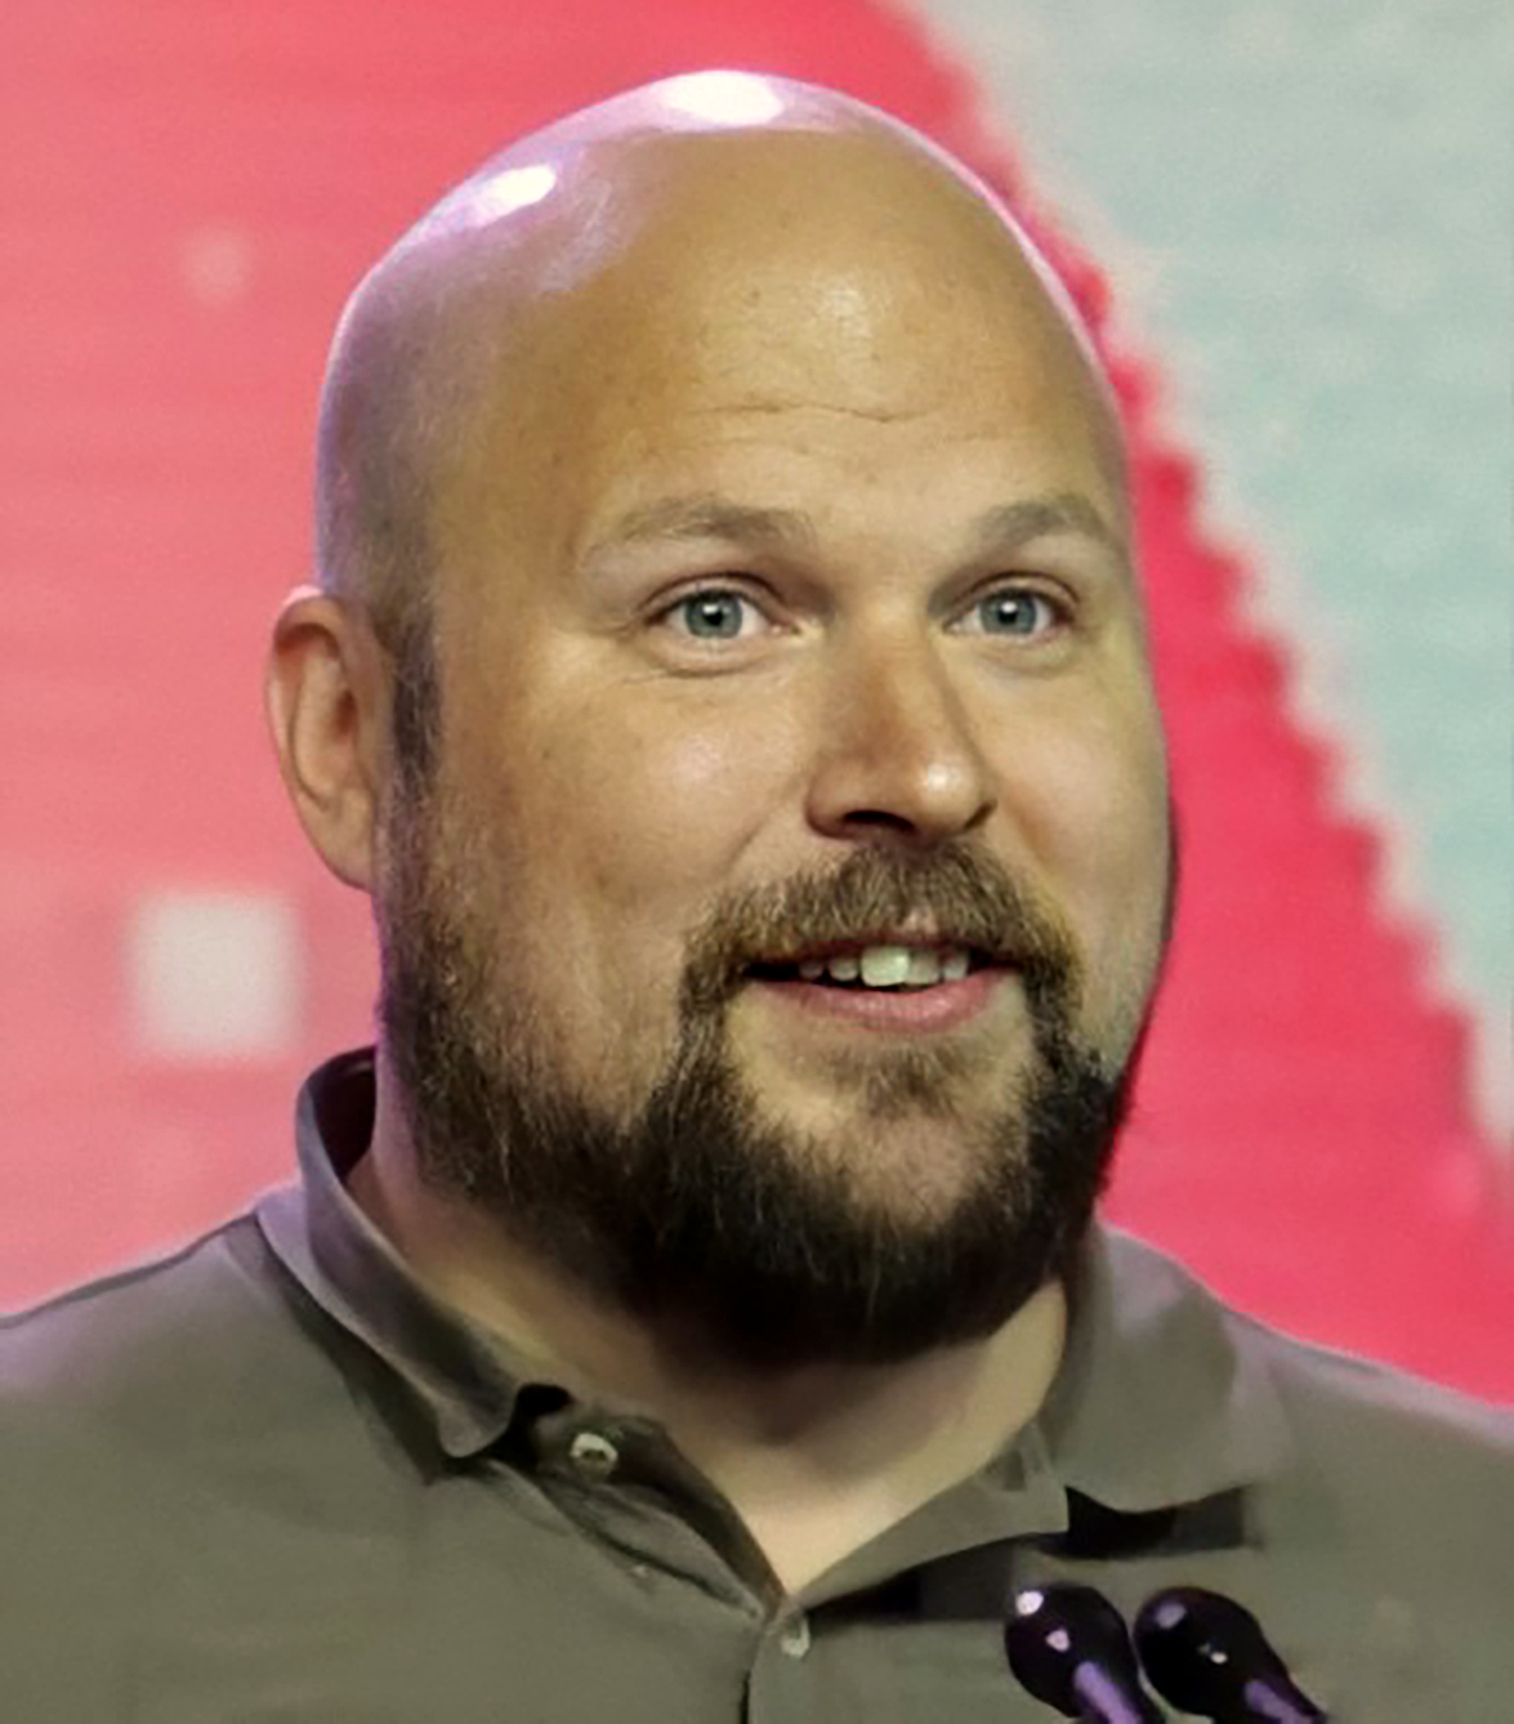
มาร์กุส แพช็อน

| name = มาร์กุส แพช็อน
| image = Notch receives the Pioneer Award at GDC 2016 (cropped).jpg
| image_size = 220px
| caption = แพช็อนที่งานGame Developers Conference|เกมเดเวลอปเปอร์คอนเฟอร์เรนซ์ ในปี ค.ศ. 2016
| other_names = น็อตช์
| birth_name = มาร์กุส อะเล็กเซย์ แพช็อน
| birth_place = สต็อกโฮล์ม สวีเดน
| occupation = นักพัฒนาวิดีโอเกมและนักออกแบบวิดีโอเกม|นักออกแบบ
| known_for = ผู้สร้าง "ไมน์คราฟต์", ก่อตั้งโมแจงสตูดิโอส์
Category:Articles with hCards
มาร์กุส อะเล็กเซย์ แพช็อน (, ; เกิด 1 มิถุนายน พ.ศ. 2522) หรือที่รู้จักกันในชื่อ Notch เป็นโปรแกรมเมอร์และนักออกแบบวิดีโอเกมชาวสวีเดน เขาเป็นที่รู้จักกันดีที่สุดในการสร้างวิดีโอเกมแซนด์บ็อกซ์ "ไมน์คราฟต์" และก่อตั้งบริษัทวิดีโอเกมโมแจงสตูดิโอส์ในปี ค.ศ. 2009
การร่วมทุนของแพช็อนในการก่อตั้งโมแจงคือ "ไมน์คราฟต์" ซึ่งได้รับความนิยมและการสนับสนุนตั้งแต่การปล่อยตัวเกมเดโมในปี ค.ศ. 2009 ตั้งแต่นั้นมา เขาก็มีชื่อเสียงโด่งดังในอุตสาหกรรมวิดีโอเกม ได้รับรางวัลมากมายและรู้จักกับผู้นำในอุตสาหกรรมวิดีโอเกม เขาดำรงตำแหน่งหัวหน้านักออกแบบของไมน์คราฟต์จนกระทั่งเกมเปิดตัวอย่างเป็นทางการในปี ค.ศ. 2011 หลังจากนั้นเขาได้ส่งต่อตำแหน่งให้กับเย็นส์ แบร์เยนสเตน เขายังคงทำงานเกี่ยวกับ "ไมน์คราฟต์"ต่อไปจนกระทั่งเขาลาออกจาก โมแจง ในเดือนกันยายน ค.ศ. 2014 หลังจากที่ ไมโครซอฟท์ เข้าซื้อกิจการด้วยมูลค่า 2.5 พันล้านดอลลาร์ ในที่สุด ไมโครซอฟท์ก็แยกตัวออกจากแพช็อนหลังจากมีการแสดงความคิดเห็นไม่เหมาะสมเกี่ยวกับหัวข้อต่าง ๆ เช่น เชื้อชาติและเพศในบัญชี ทวิตเตอร์ ของเขา
== ชีวประวัติ ==
มาร์กุส อะเล็กเซย์ แพช็อน เกิดเมื่อวันที่ 1 มิถุนายน ค.ศ. 1979 ที่สต็อกโฮล์ม ประเทศสวีเดน โดยมีแม่เป็นชาวฟินแลนด์และพ่อเป็นชาวสวีเดน เขาอาศัยอยู่ที่ เอดึสบิน ในช่วงเจ็ดปีแรก ก่อนที่ครอบครัวของเขาจะย้ายกลับไปสต็อกโฮล์ม เขาเริ่มเขียนโปรแกรมคอมพิวเตอร์บ้าน คอมโมดอร์ 128 ของพ่อตอนอายุเจ็ดขวบ หลังจากทดลองกับ โปรแกรมจากสื่อพิมพ์ ต่างๆ เขาได้สร้างเกมแรกเมื่ออายุแปดขวบ ซึ่งเป็น เกมผจญภัยเชิงข้อความ เขาทำงานอย่างมืออาชีพในฐานะนักพัฒนาเกมให้กับ บริษัทคิง เป็นเวลากว่าสี่ปีจนถึงปี ค.ศ. 2009 หลังจากนั้นเขาก็ทำงานเป็นโปรแกรมเมอร์ให้กับ บริษัทจัลบัม เขายังเป็นหนึ่งในผู้ก่อตั้ง "เวิร์มออนไลน์" ปัจจุบันได้ออกจากการทำงานแล้ว นอกเวลางาน เขาได้ลงแข่งไปแล้ว 7 เกม เขาเป็นตัวหลักของ "ไมน์คราฟต์ : เดอะสตอรี่ออฟโมแจง" ซึ่งเป็นสารคดีผลิตโดย 2 เพลย์เยอร์โปรดักชัน ซึ่งเกี่ยวกับยุครุ่งเรืองของ "ไมน์คราฟต์" และ โมแจง
== ชีวิตส่วนตัว ==
แพช็อนเป็นสมาชิกของเมนซาอินเตอร์เนชันแนล|เมนซาประเทศสวีเดน ในปี ค.ศ. 2011 เขาแต่งงานกับ Elin Zetterstrand และมีลูกสาวหนึ่งคน เมื่อวันที่ 15 สิงหาคม 2555 เขาประกาศว่าเขาและภรรยาได้ฟ้องหย่า การหย่าร้างสิ้นสุดลงในปลายปีนั้น
แพช็อนได้รับการวิพากษ์วิจารณ์ทั้งการละเมิดลิขสิทธิ์และจุดยืนของบริษัทเกมขนาดใหญ่เกี่ยวกับการละเมิดลิขสิทธิ์ นอกจากนี้ เขาเป็นสมาชิกของ พรรคไพเรทแห่งสวีเดน เขาเป็นผู้ไม่เชื่อในพระเจ้าและได้บริจาคเงินให้กับ องค์การแพทย์ไร้พรมแดน|องค์กรแพทย์ไร้พรมแดน ภายใต้การดูแลของเขา โมแจงได้ใช้เวลาหนึ่งสัปดาห์เพื่อพัฒนา "โมแจงสตูดิโอส์|คาตาคอมบ์สแนตช์" สำหรับ ฮัมเบิลบันเดิล|ฮัมเบิลอินดีบันเดิล และบริจาคเงิน 458,248 ดอลลาร์เพื่อการกุศล
ในเดือนธันวาคม ค.ศ. 2014 แพช็อนซื้อบ้านใน ทรัลเดลเอสเตทส์, เบเวอร์ลีฮิลส์, แคลิฟอร์เนียในราคา 70 ล้านดอลลาร์ ซึ่งเป็นราคาขายที่สูงเป็นประวัติการณ์สำหรับเบเวอร์ลีฮิลส์ในขณะนั้น
== เกม ==
=== "ไมน์คราฟต์" ===
ผลงานที่ได้รับความนิยมมากที่สุดของแพช็อนคือเกมแซนด์บ็อกซ์แนวเอาชีวิตรอด"ไมน์คราฟต์" ซึ่งเผยแพร่เป็นครั้งแรกเมื่อวันที่ 17 พฤษภาคม ค.ศ. 2009 และวางจำหน่ายเต็มรูปแบบในวันที่ 18 พฤศจิกายน ค.ศ. 2011 แพช็อน ออกจากงานในฐานะนักพัฒนาเกมเพื่อทำงานเต็มเวลากับไมน์คราฟต์ จนเสร็จสิ้น ในช่วงต้นปี ค.ศ. 2011 โมแจงเอบีขายเกมชุดที่หนึ่งล้าน หลายเดือนต่อมาเป็นชุดที่สอง และอีกหลายชุดเป็นชุดที่สาม โมแจงจ้างพนักงานใหม่หลายคนสำหรับทีมไมน์คราฟต์ในขณะที่แพช็อนส่งต่อบทบาทนักพัฒนาหลักให้กับ เย็นส์ แบร์เยนสเตน เขาหยุดพัฒนาไมน์คราฟต์หลังจากตกลงกับไมโครซอฟท์เพื่อขายโมแจงในราคา 2.5 พันล้านเหรียญ สิ่งนี้ทำให้มูลค่าสุทธิของเขาเพิ่มขึ้นเป็น 1.5 ดอลลาร์สหรัฐฯ&nbsp;พันล้าน.
== รางวัลและการเสนอชื่อ ==
 
|-
| 2011
| "ไมน์คราฟต์"
| Best Debut Game, Innovation Award, Best Downloadable Game
| "Game Developers Choice Awards"
|
|
|
|-
| 2012
| "ไมน์คราฟต์"
| BAFTA Special Award
| "BAFTA"
|
|
|
|-
| 2016
| "ไมน์คราฟต์"
| Pioneer Award Winner
| "Game Developers Choice Awards"
|
| มีชื่อเดิมว่า รางวัลเดอะเฟิร์สเพนกวิน
|
== อ้างอิง ==
== แหล่งข้อมูลอื่น ==
*
*
* notch.net archives
* notch.tumblr.com archives
หมวดหมู่:นักออกแบบวิดีโอเกม
หมวดหมู่:สมาชิกเมนซา
หมวดหมู่:บุคคลจากเบเวอร์ลีฮิลส์
หมวดหมู่:บุคคลที่ยังมีชีวิตอยู่
หมวดหมู่:บุคคลที่เกิดในปี พ.ศ. 2522